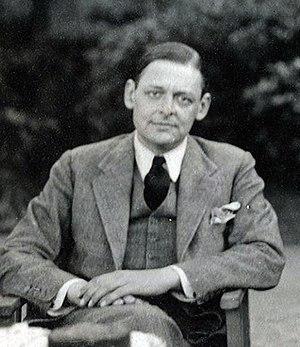
La thématique de l'œuvre poétique de Robert Browning concerne essentiellement les problèmes universels des rapports que l'homme entretient avec Dieu, l'art, la nature et l'amour.
L’Université de Rennes est une ancienne université qui trouve son origine dans l'ancienne université ducale de Bretagne fondée en 1460 à Nantes, puis déménagée à Rennes en 1735. Elle prit le nom d'université de Rennes au moment du rapprochement institutionnel des facultés présentes à Rennes en 1896, et fut supprimée lors de la scission de 1969 entre les universités de Rennes 1 et Rennes 2.
Les poètes de cette liste sont nés aux États-Unis, ou ont publié la majeure partie de leurs œuvres lorsqu'ils vivaient aux États-Unis.
Les Dry Salvages est le troisième poème des Quatre Quatuors de T. S. Eliot. C'est le premier écrit le début lorsque la série est consciemment conçue comme un ensemble de quatre poèmes, alors que Burnt Norton et East Coker avaient été écrits comme des poèmes séparés.
Burnt Norton est le premier poème des Quatre Quatuors de T. S. Eliot. Il l'écrit parallèlement à son travail sur sa pièce de théâtre Meurtre dans la cathédrale et a été publié pour la première fois dans son Collected Poems 1909-1935. Le titre du poème fait référence à un manoir des Cotswolds visité par Eliot, le jardin du manoir étant une image importante du poème. Le poème reprend la même structure que son célèbre poème La Terre vaine, et comprend des passages qui avaient été retirés de la pièce Meurtre dans la cathédrale.
William Carlos Williams, né le 17 septembre 1883 et mort le 4 mars 1963, est un poète, traducteur, critique littéraire et romancier américain.
Little Gidding est le quatrième et dernier poème des Quatre Quatuors de T. S. Eliot, cycle de poèmes philosophiques et mystiques consacrés au temps, au regard sur le monde, au sort de l’humanité et au salut. Il est publié pour la première fois en septembre 1942, un an après les précédents poèmes du cycle, en raison des raids aériens sur la Grande-Bretagne pendant la Seconde Guerre mondiale et de la mauvaise santé d'Eliot. Le titre fait référence à une petite communauté anglicane du comté de Huntingdonshire, créée par Nicholas Ferrar au 17ème siècle et dispersée pendant la guerre civile anglaise.